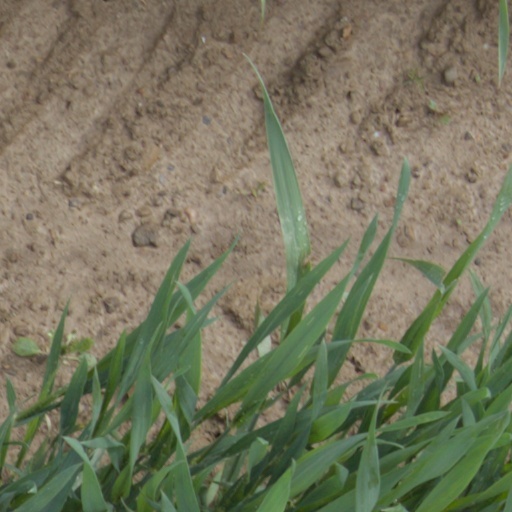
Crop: wheat